Ontario wine

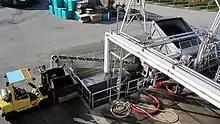
Grapes enter a destemming machine at a Niagara-based winery

The majority of wine production in Ontario is grapevine wine. "Vitis vinifera" is the most common grapevine grown in Ontario-based vineyards, with a focus on cultivating Chardonnay, Riesling, pinot noir, and Cabernet Franc.